Bradford Industrial Museum

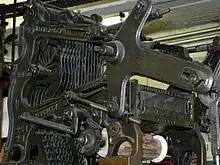
Hattersley 6 × 1 revolving skip box

The Hattersley 6 × 1 revolving skip box: this dress goods loom, used for the weaving of suiting fabrics, etc., is fitted with a negative V or angle dobby, a development of the original invented by Hattersley's in 1867. Known throughout the textile industry as the Keighley dobby, it has since been copied, modified, and manufactured in a variety of different forms. Hattersley also invented, in 1868, the skip box: a development of the circular or revolving box. This allowed the shuttle box to bypass or skip the next compartment along and pick out the shuttle of the following one.